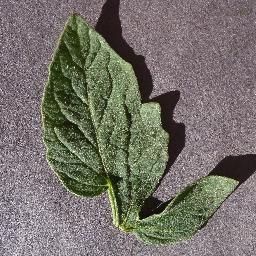
Label: Tomato___healthy